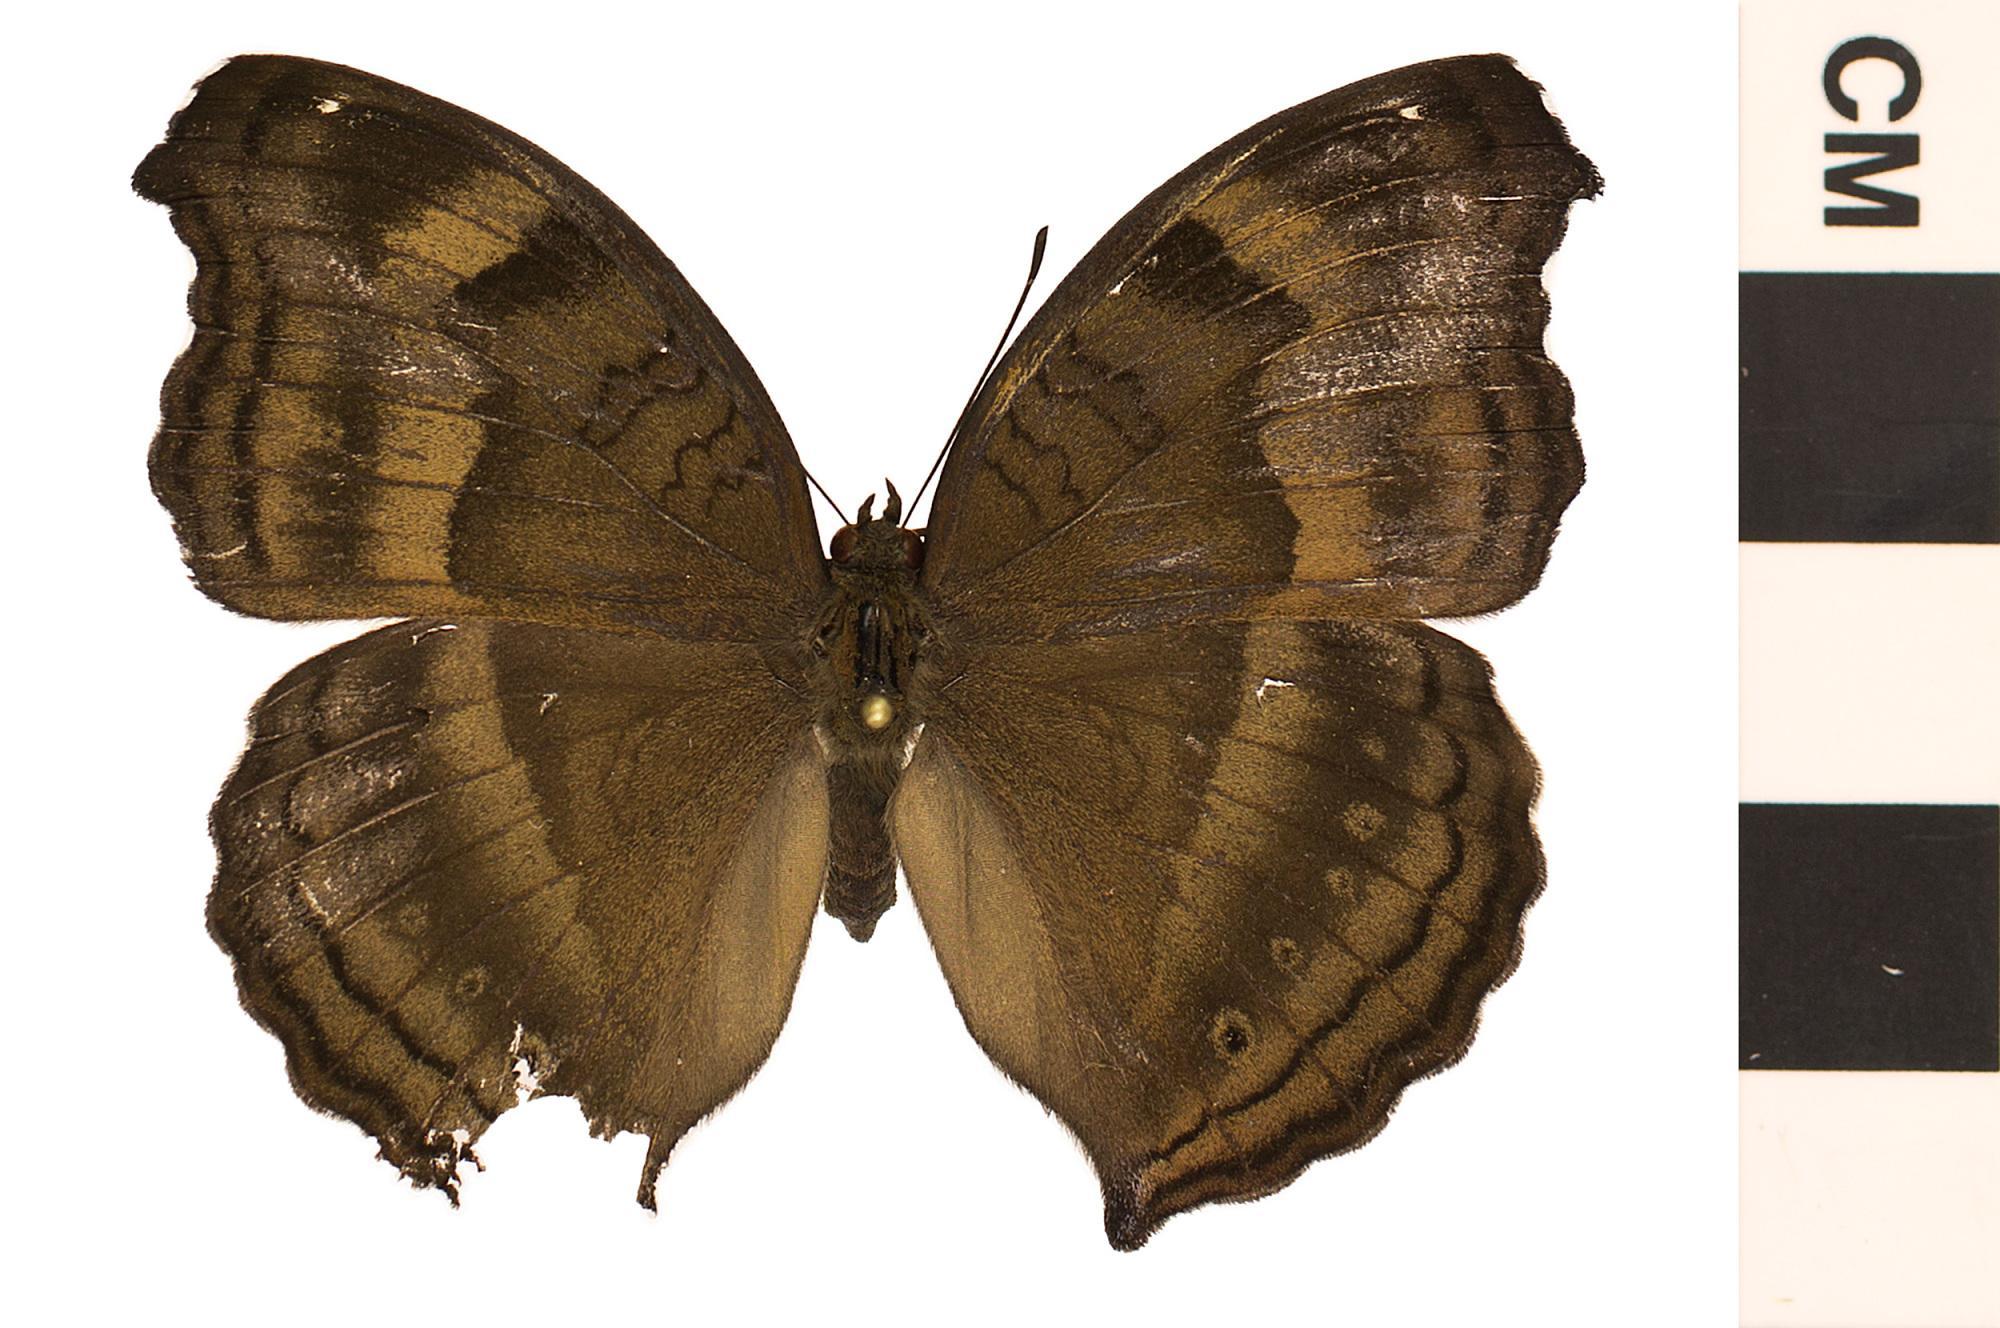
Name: Chocolate Pansy
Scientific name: Junonia iphita
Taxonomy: Animalia, Arthropoda, Hexapoda, Insecta, Lepidoptera, Nymphalidae, Nymphalinae
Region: US Mid Atlantic (PA, NJ, MD, DE, DC, VA, WV)
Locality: NMNH, Insect Zoo, North America, United States, District of Columbia